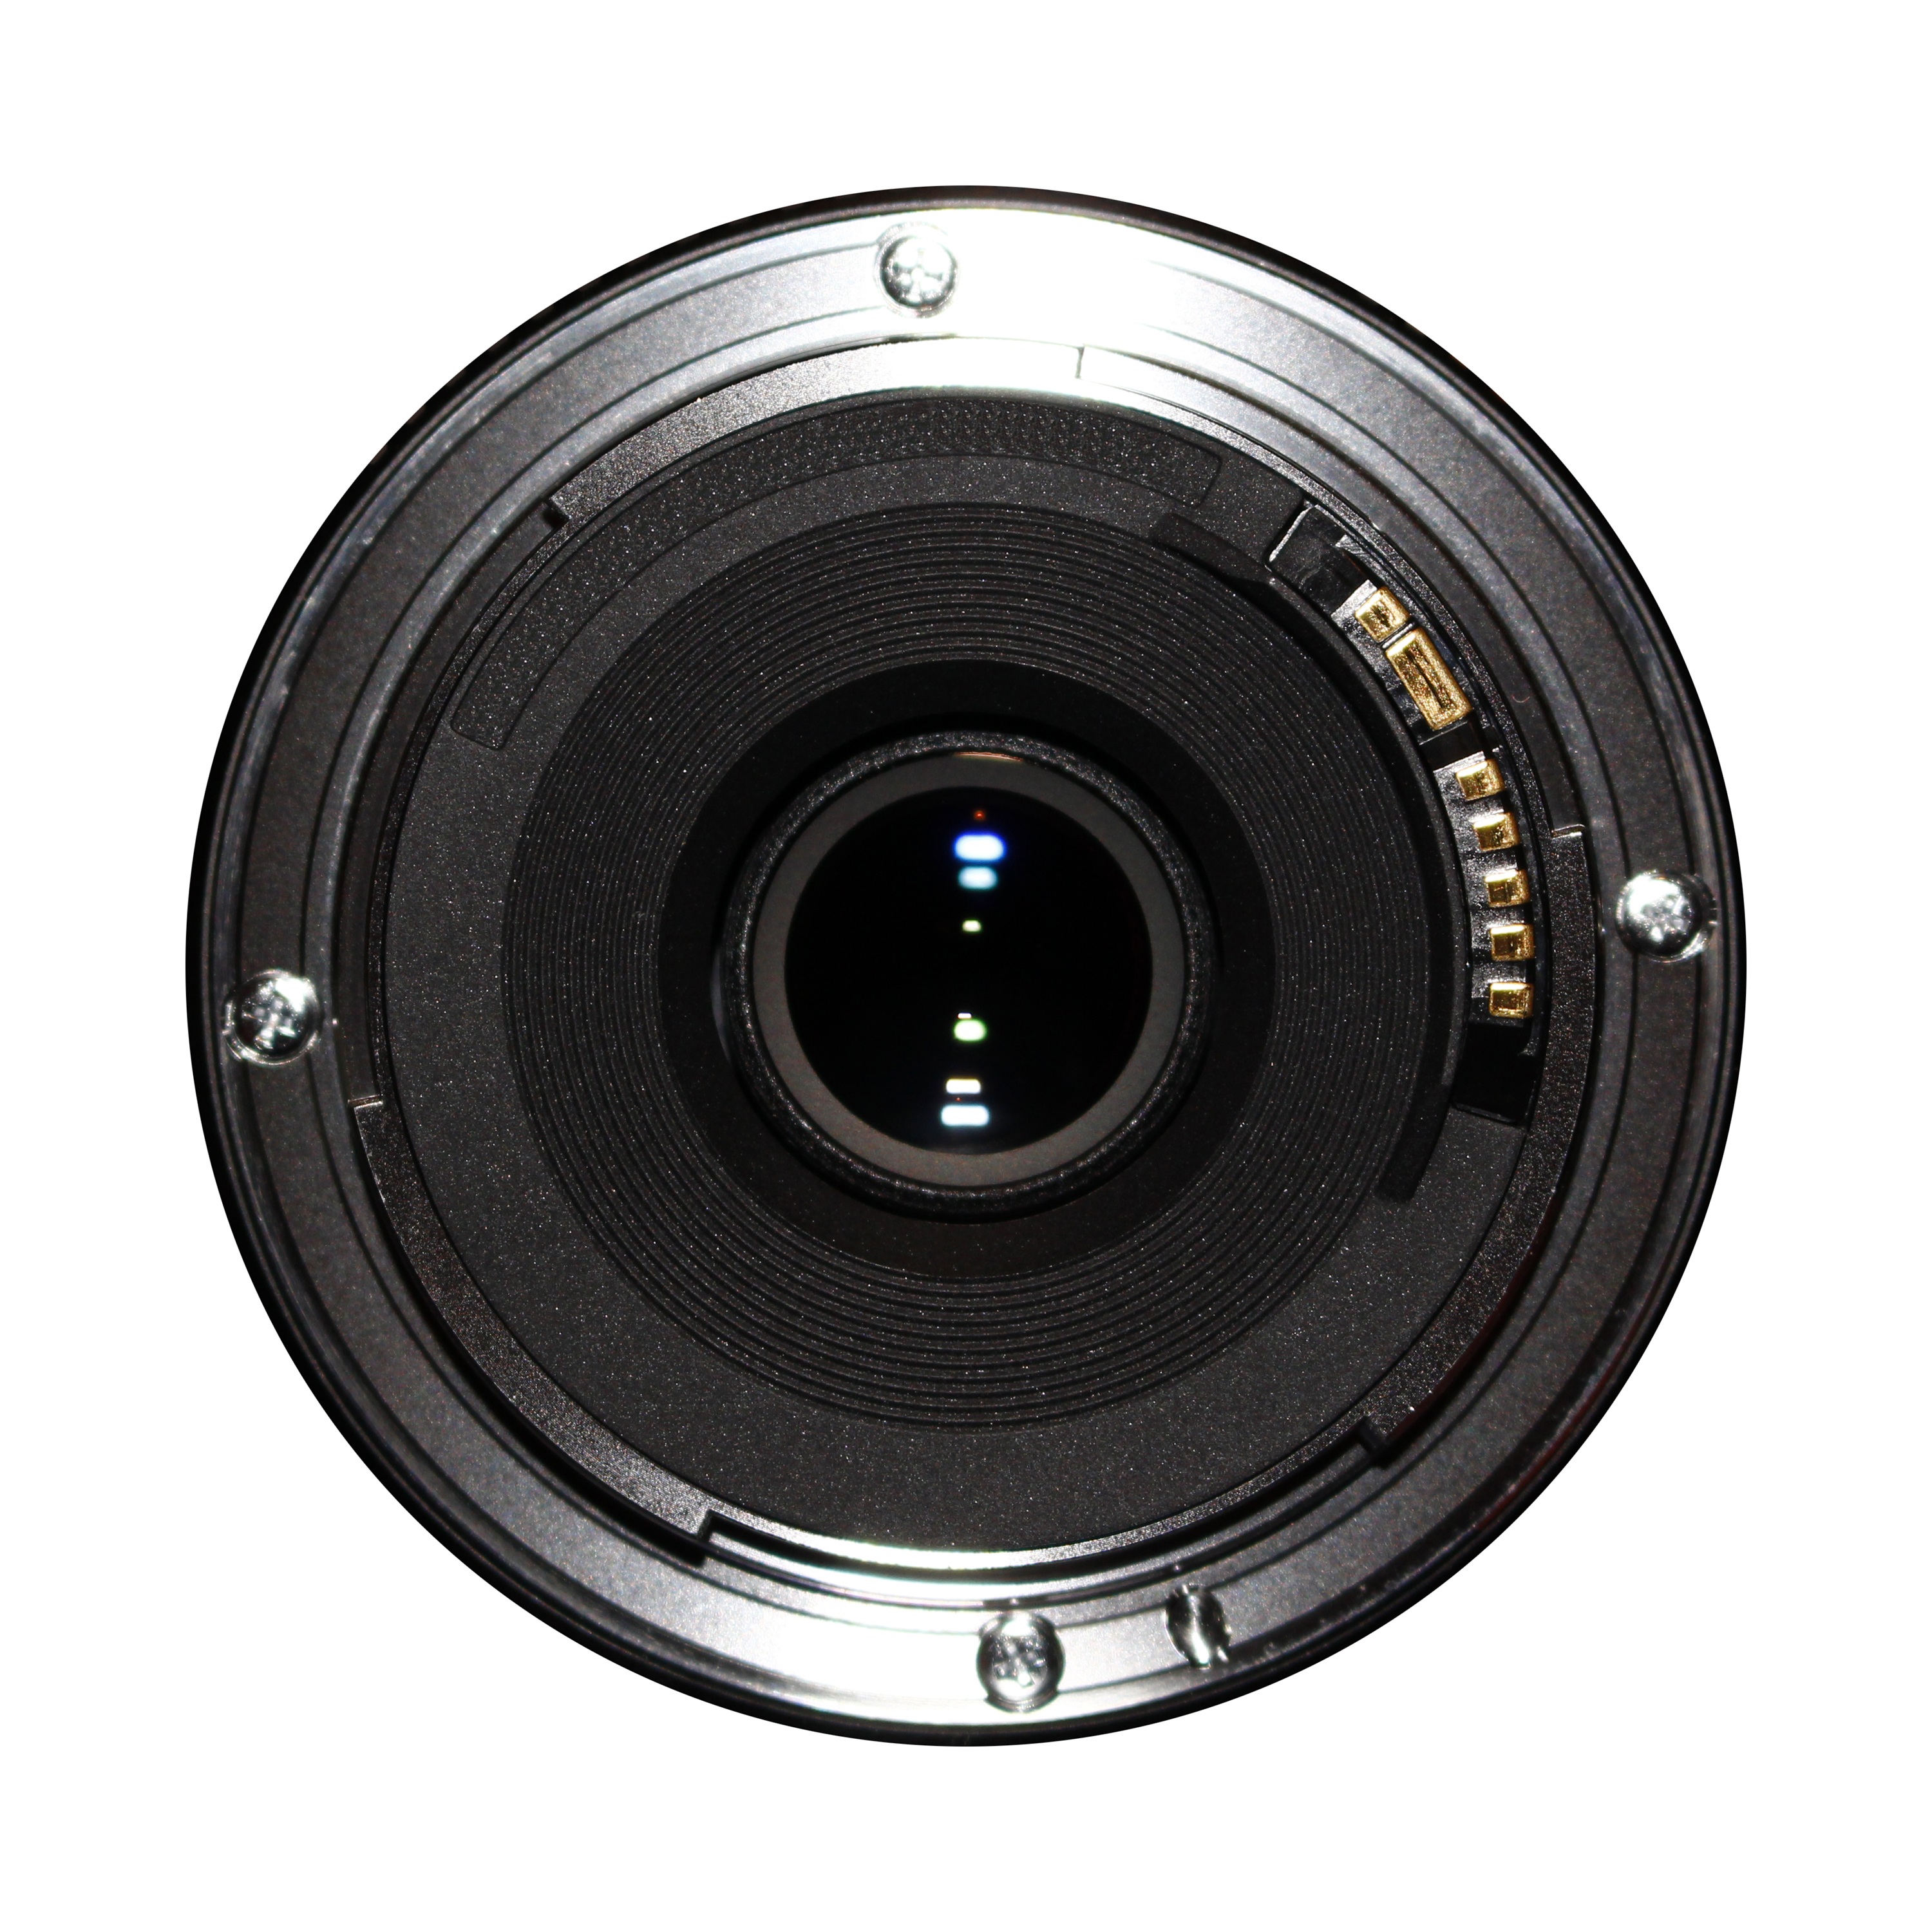
camera, wheel, lens, canon, product, camera lens, bayonet, is insulated, cameras optics, teleconverter